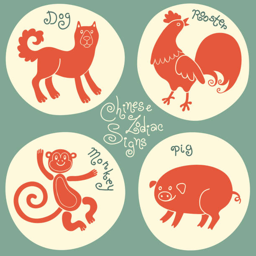
set signs of the zodiac .